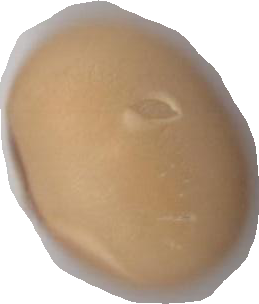
Variety: Anjasmoro